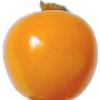
Label: Physalis 1